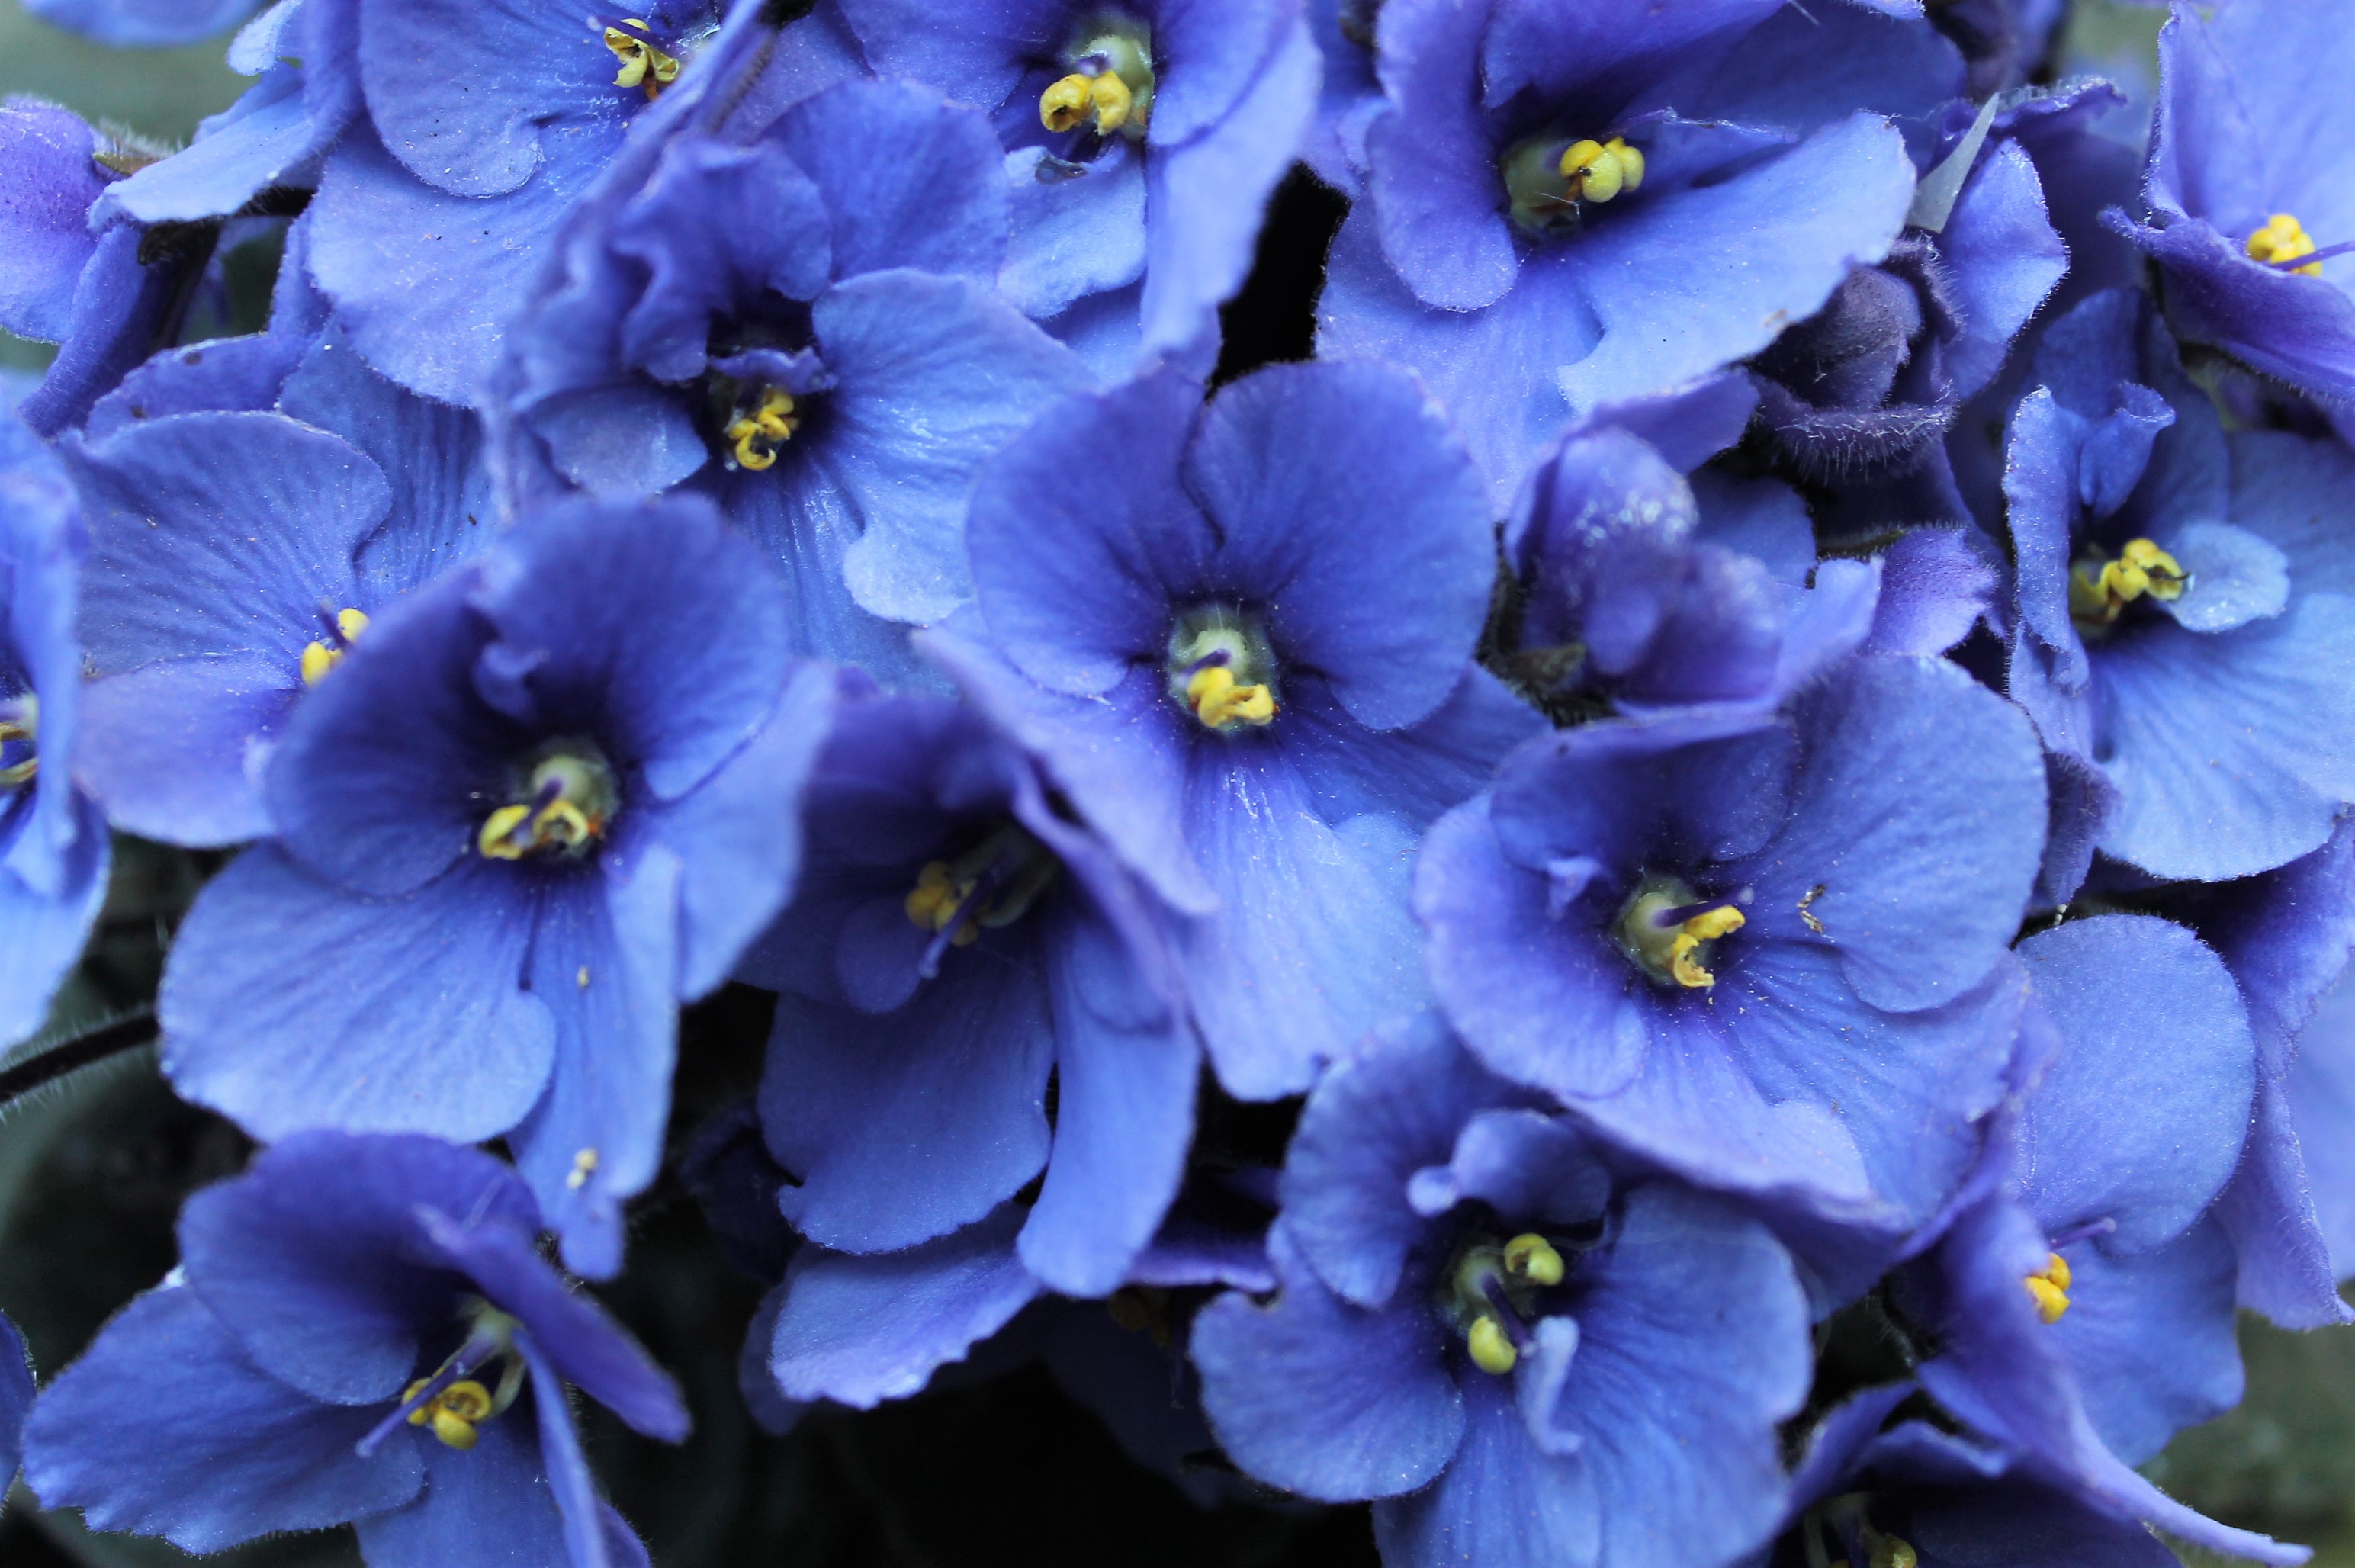
flowers, african violet, flower, flowering plant, blue, plant, petal, violet, purple, viola, violet family, delphinium, annual plant, perennial plant